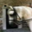
Label: horse